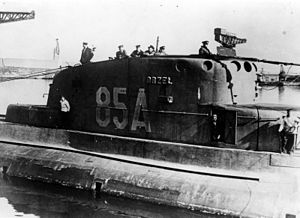
ORP Orzel (1938)
Tårnet på ORP Orzeł
ORP Orzeł var en polsk ubåd fra Anden Verdenskrig. Den blev bygget i Holland i 1937-1938 sammen med søsterskibet ORP September. Ubådene var egentlig for store til at operere i den lavvandede Østersøen.